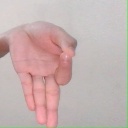
अक्षर: ज्ञ